Tombs of the Sanhedrin

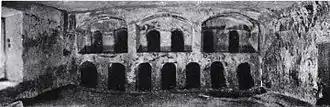
Burial niches in the main chamber

Inside are four burial chambers on two levels. The largest chamber, just inside the entrance, contains 13 arched loculi (burial niches) arranged on two tiers, one atop the other, with arcosolia dividing the niches into pairs. Each niche measures by . A further 9 burial niches are located in a second chamber off the first, and 10 to 12 more niches can be found below-stairs from the main chamber in a chamber on the second level. A fourth chamber on a third level appears as an independent entity with its own entryway. The burial niches are arranged differently in each chamber, although each chamber is designed with an eye to symmetry. All told, there are 63 burial niches in the tomb, along with several cubicles and niches for bone collection. Stone ossuaries were found in rock-cut vaults within the complex.